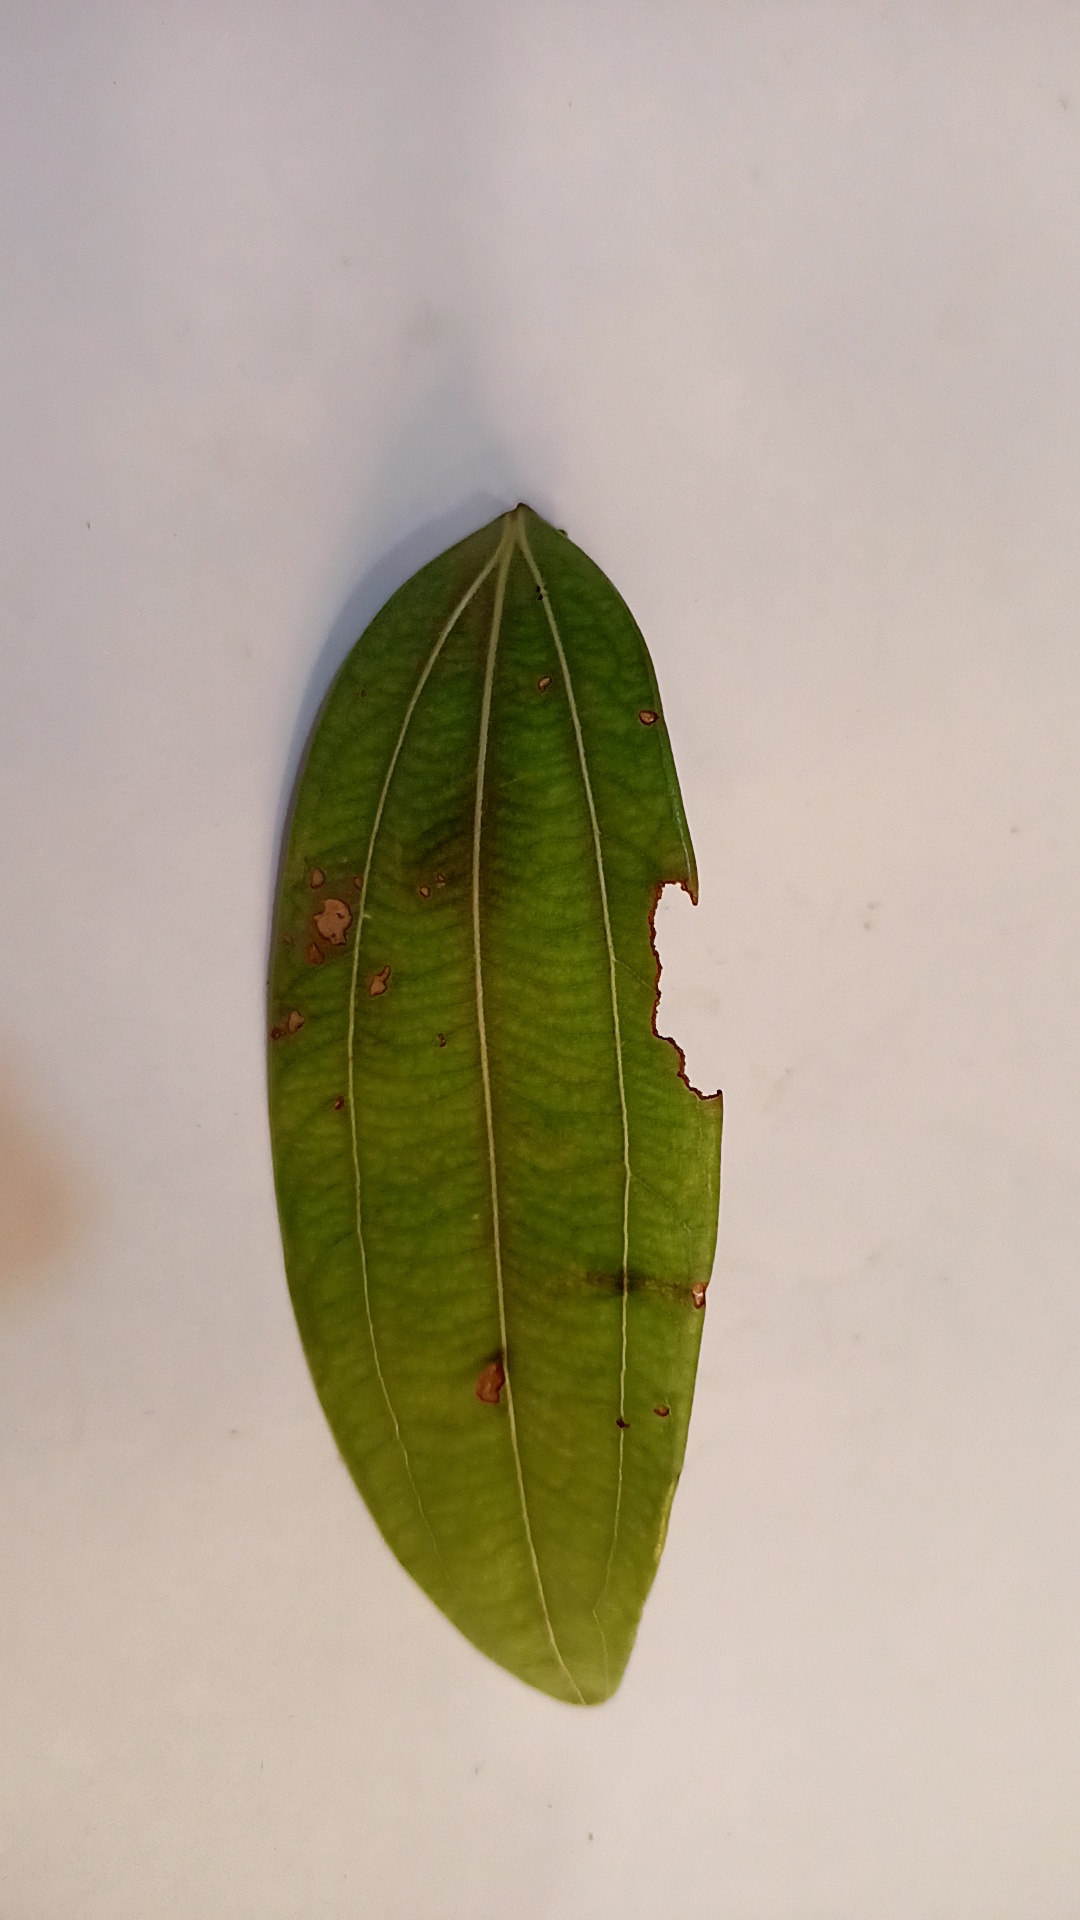
Label: Disease